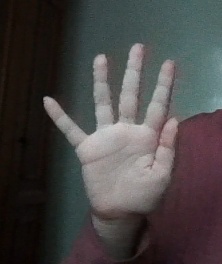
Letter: sheen